Lyn-Wannan Kam

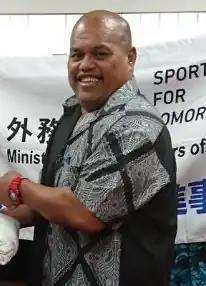
Kam in 2018

He stood unsuccessfully for the 2010 general elections, then was elected Member of Parliament for Meneng in the June 2013 general elections. He was unseated in the 2022 election by Jesse Jeremiah. As there are no political parties in Nauru, Kam sat as an independent.